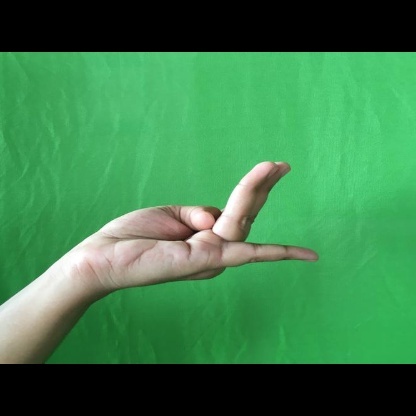
Mudra: Chaturam